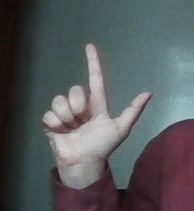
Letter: laam